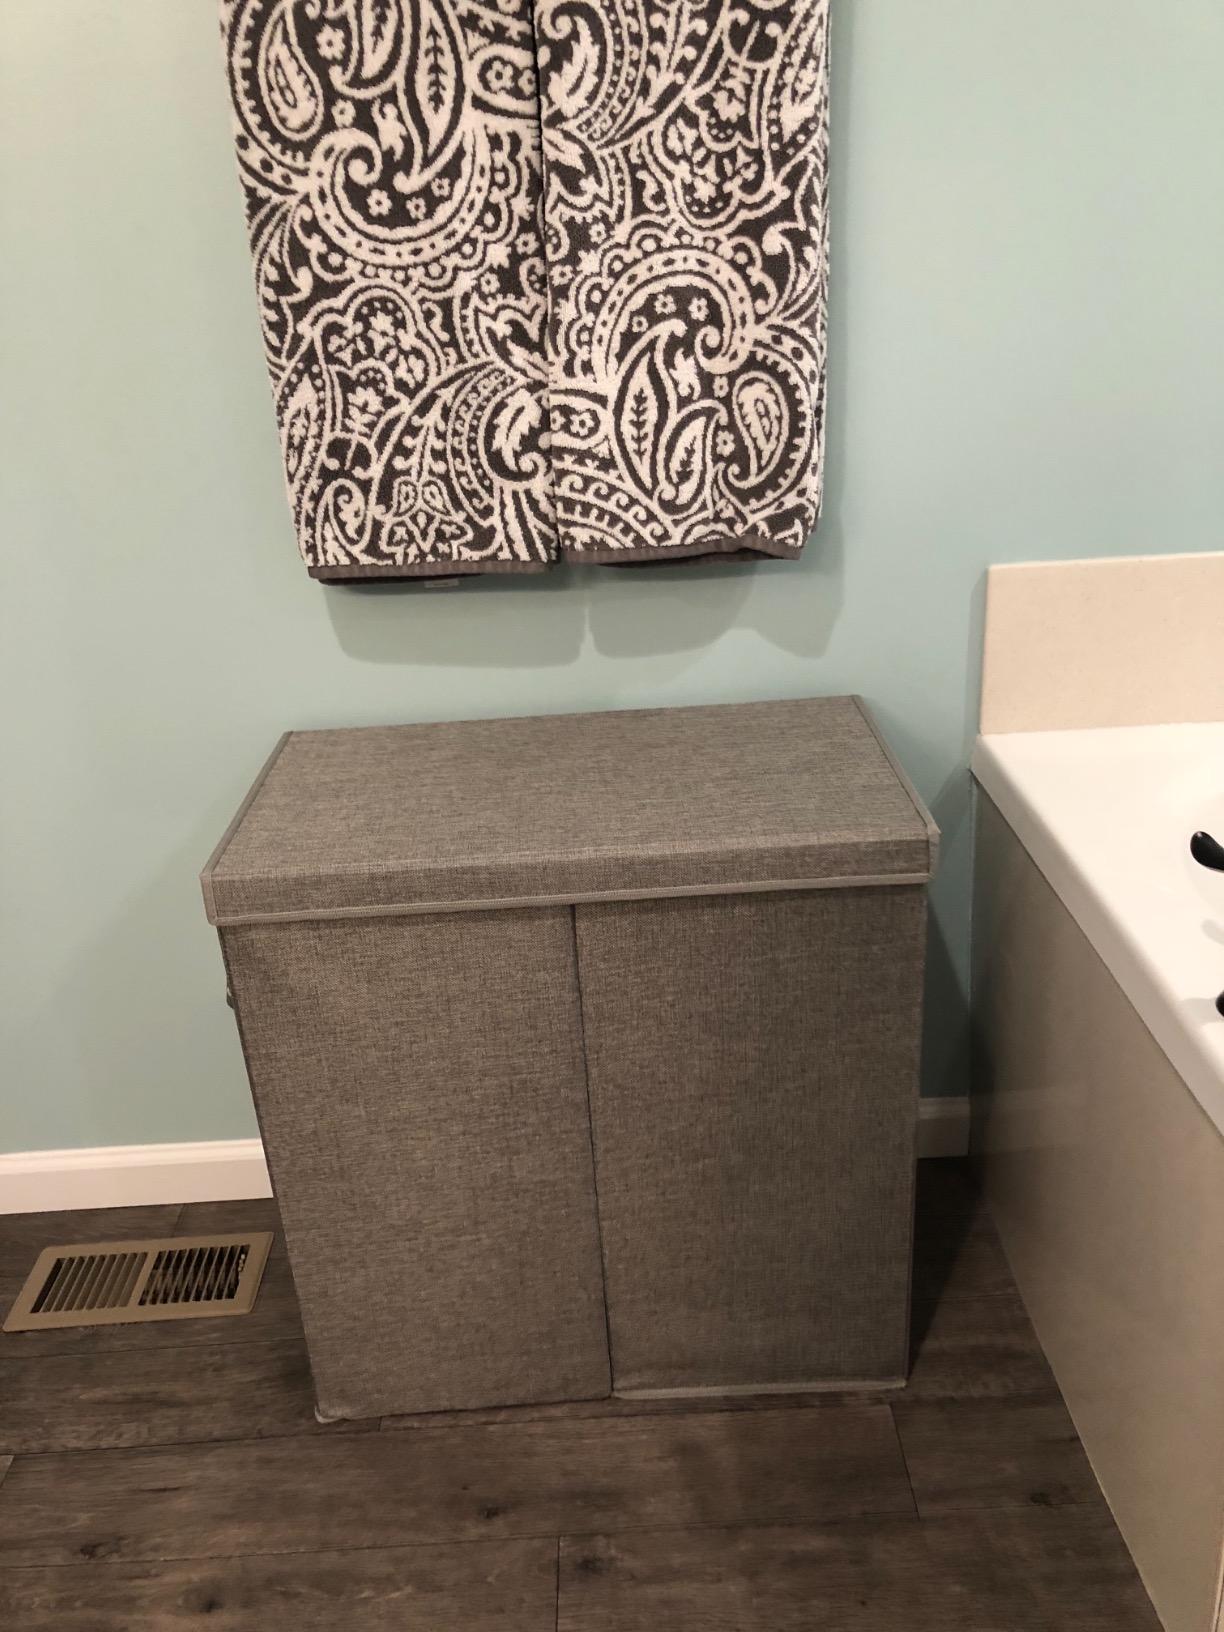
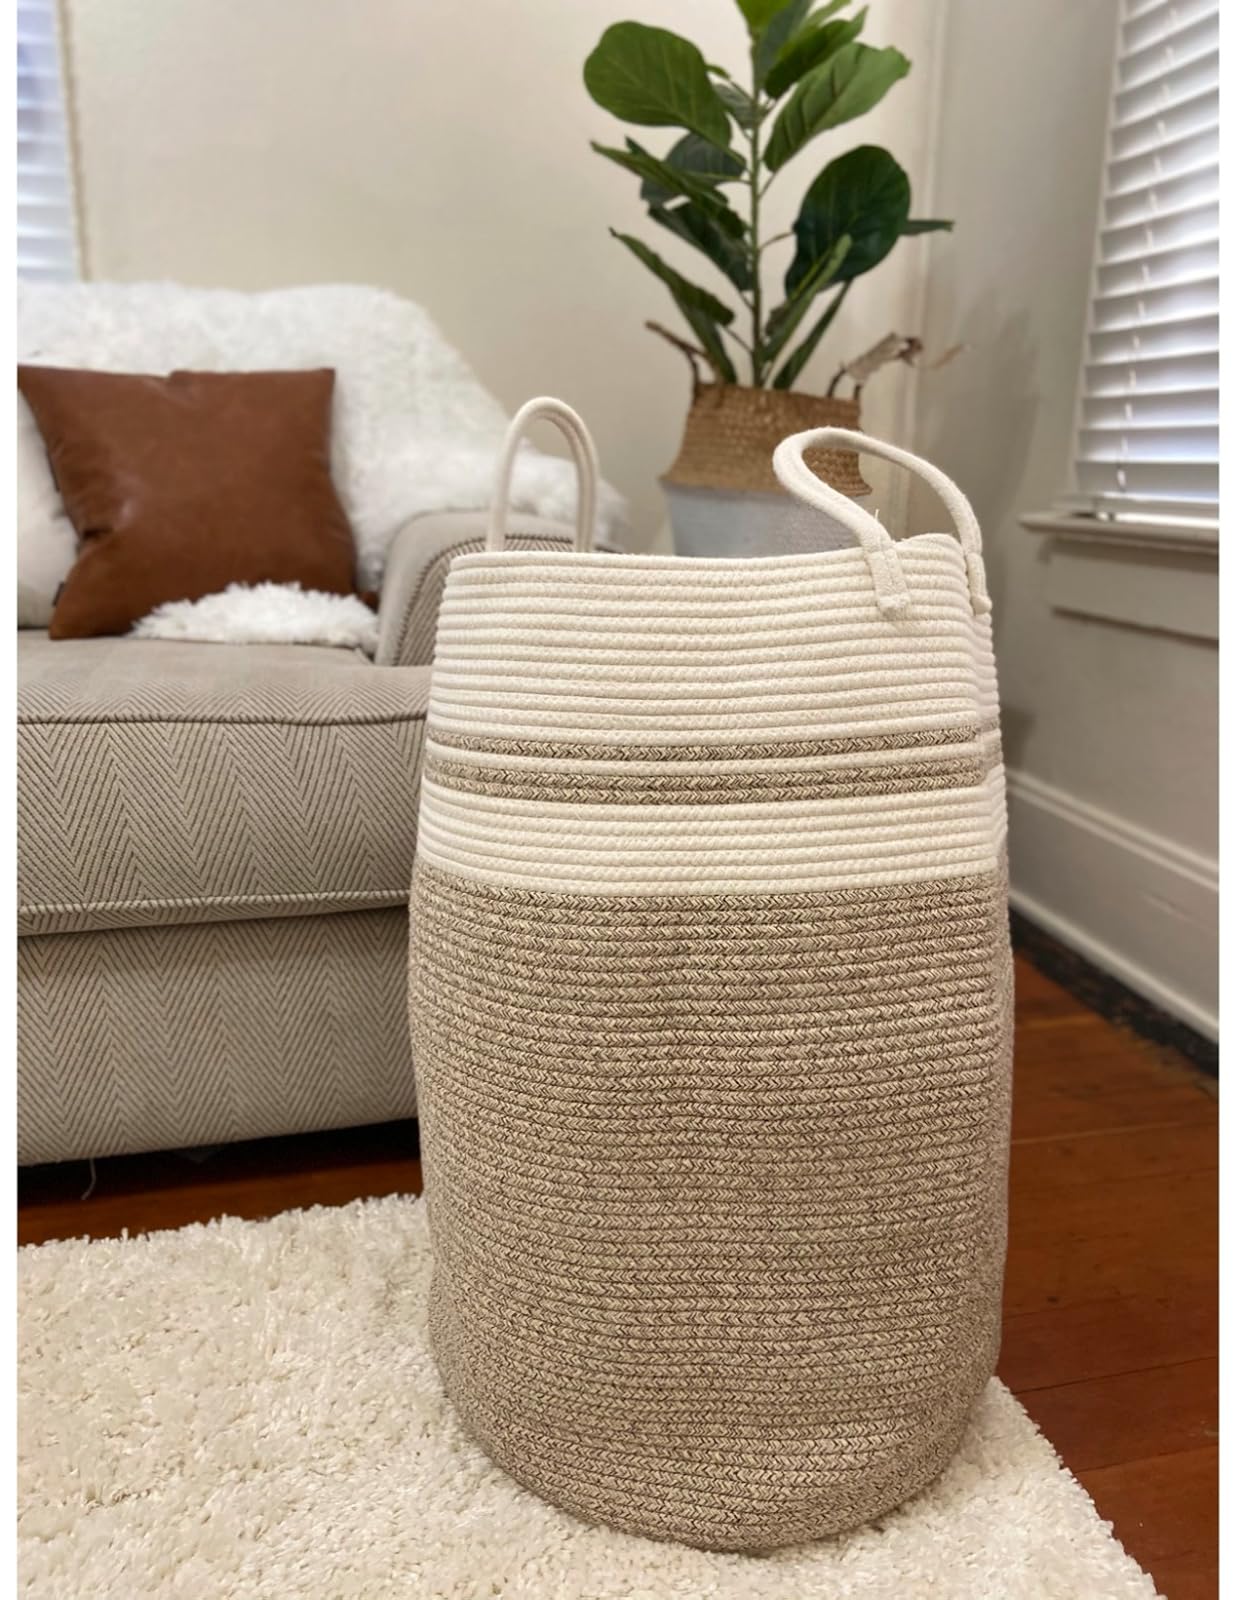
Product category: items_hamper
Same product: no